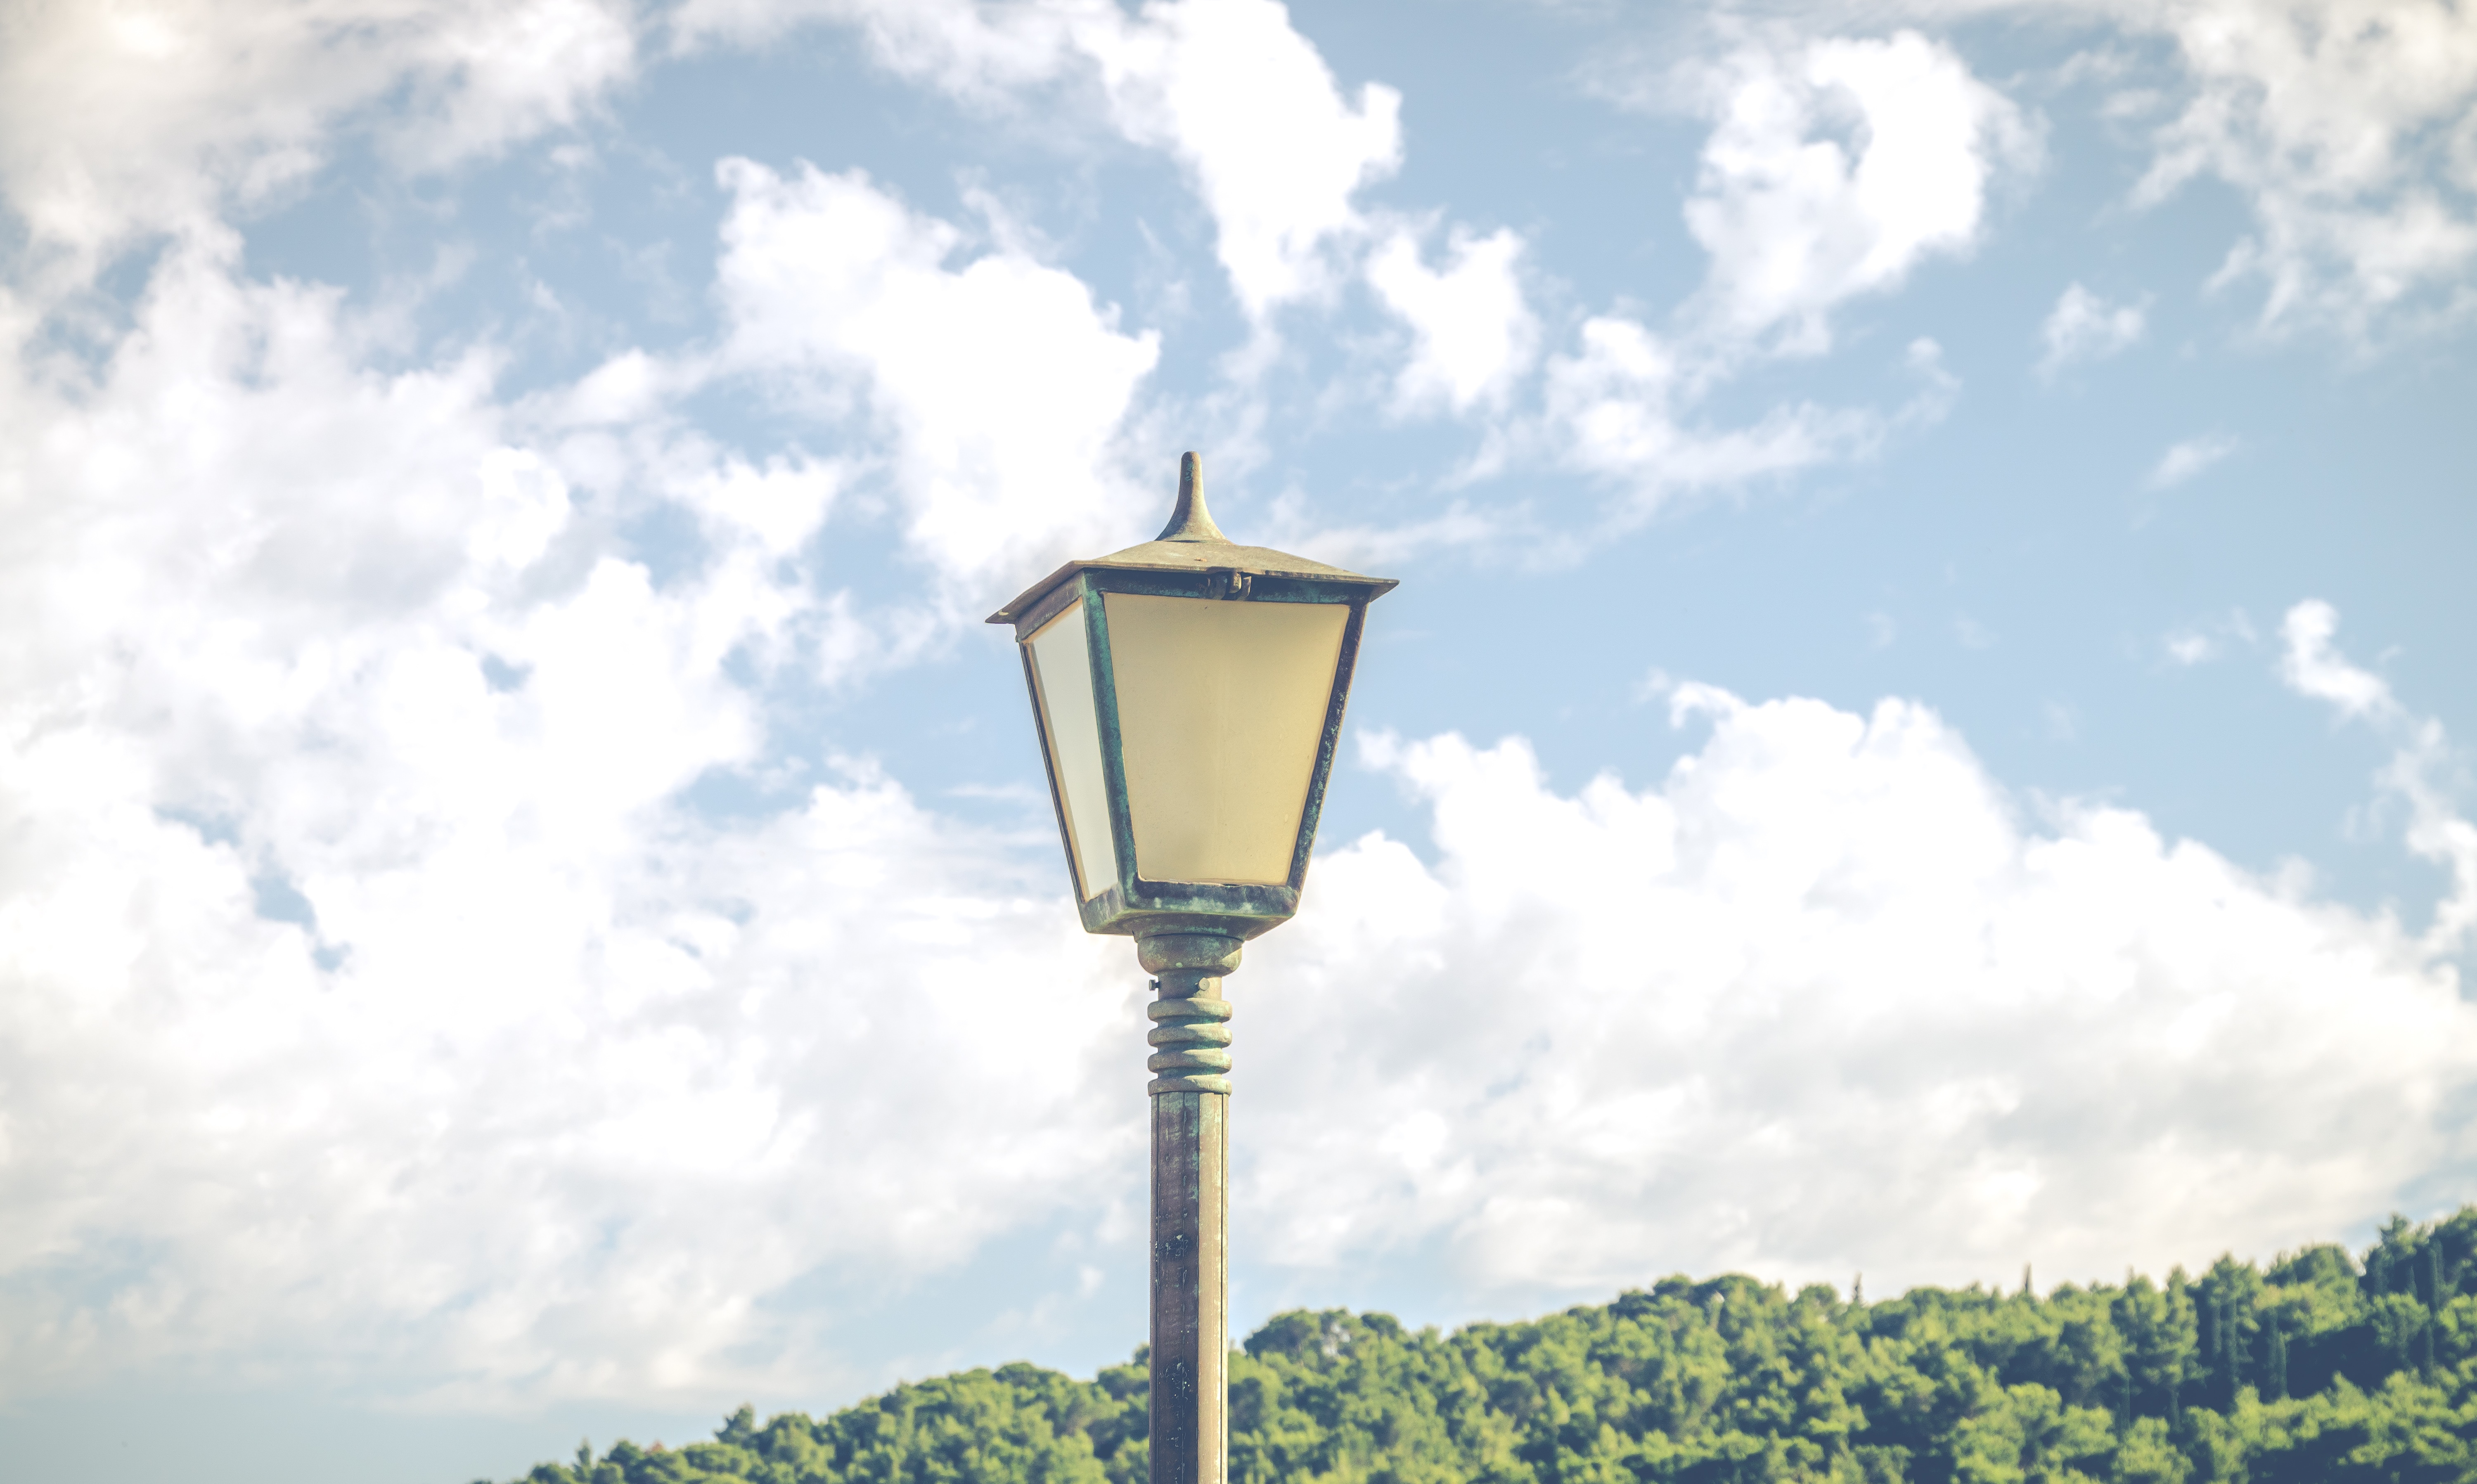
light, sky, wind, tower, street light, lighting, light fixture